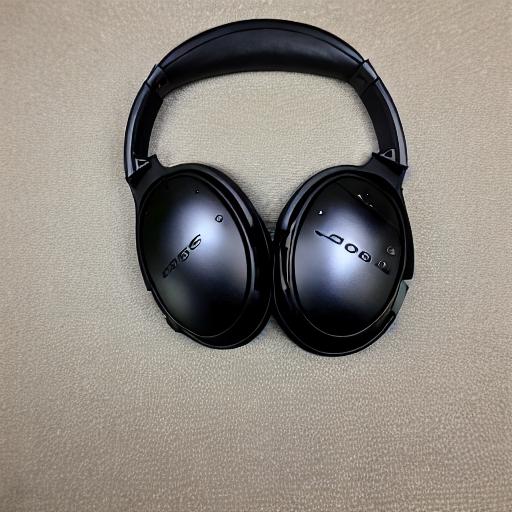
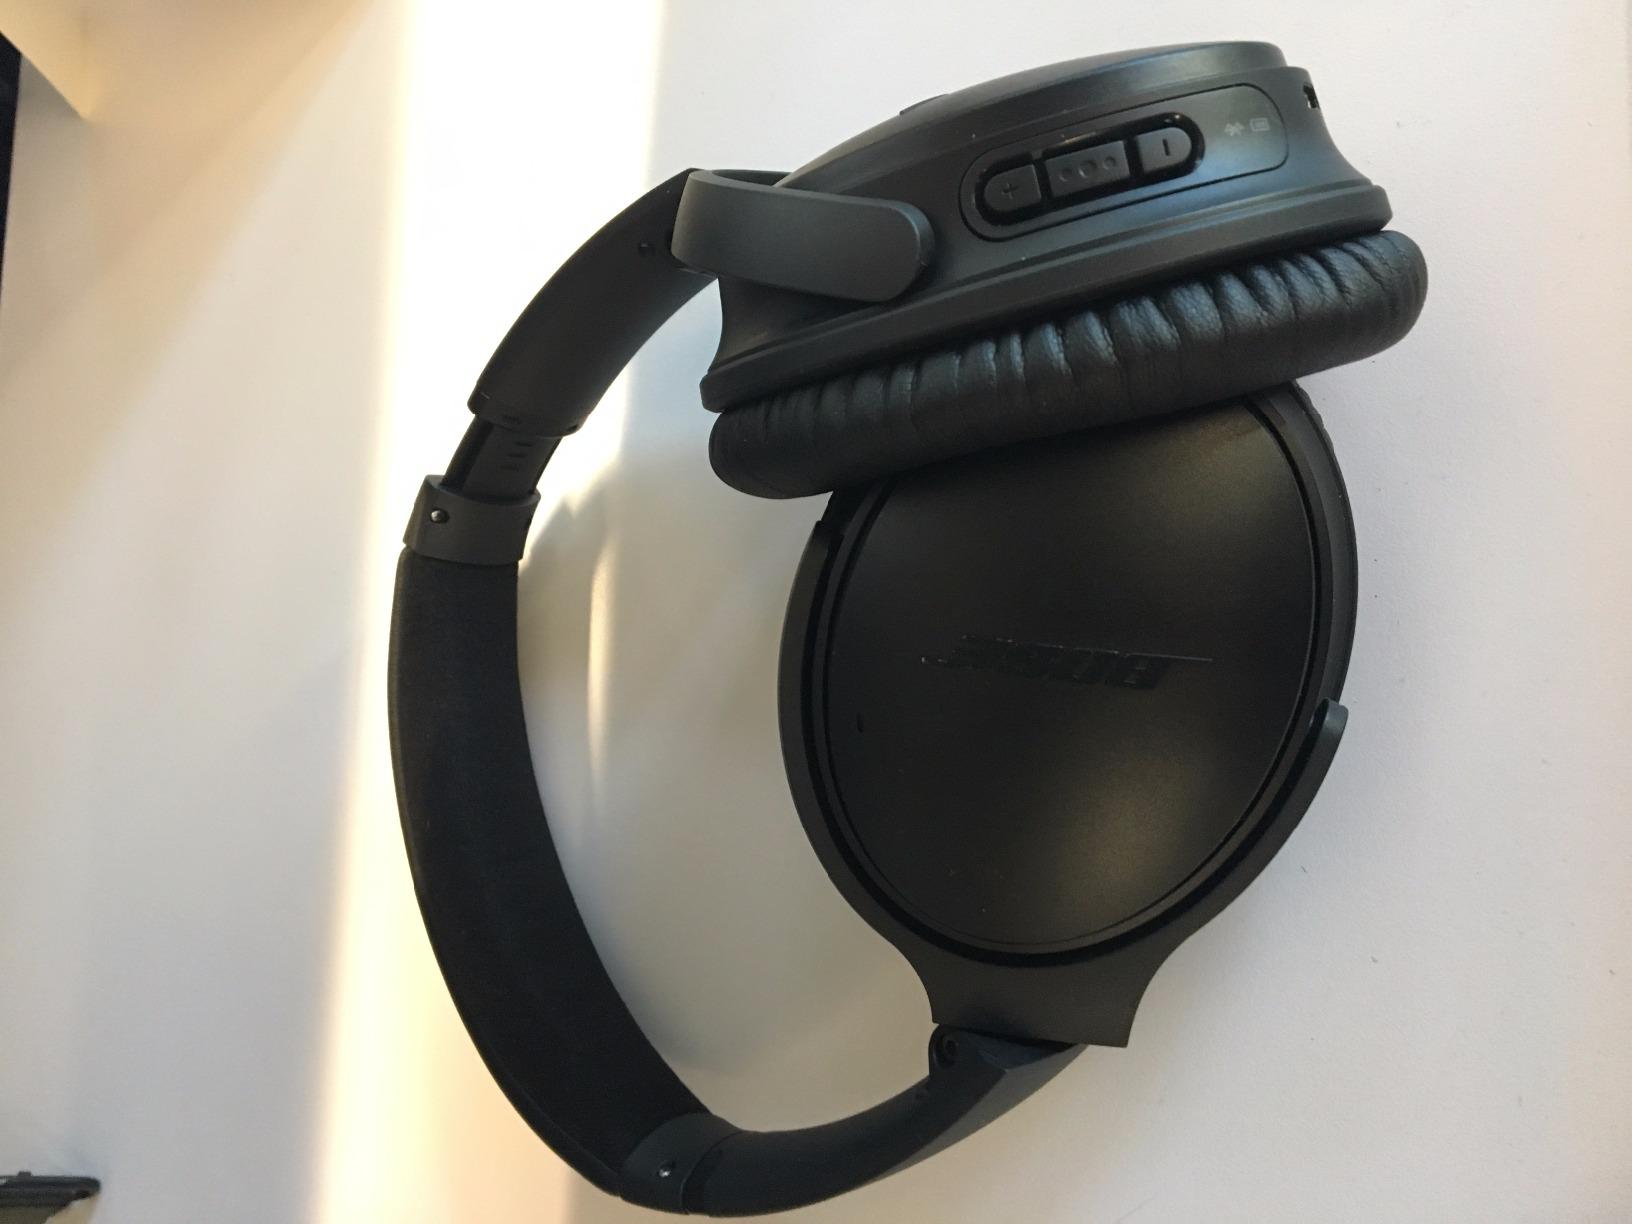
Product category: headphones
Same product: no